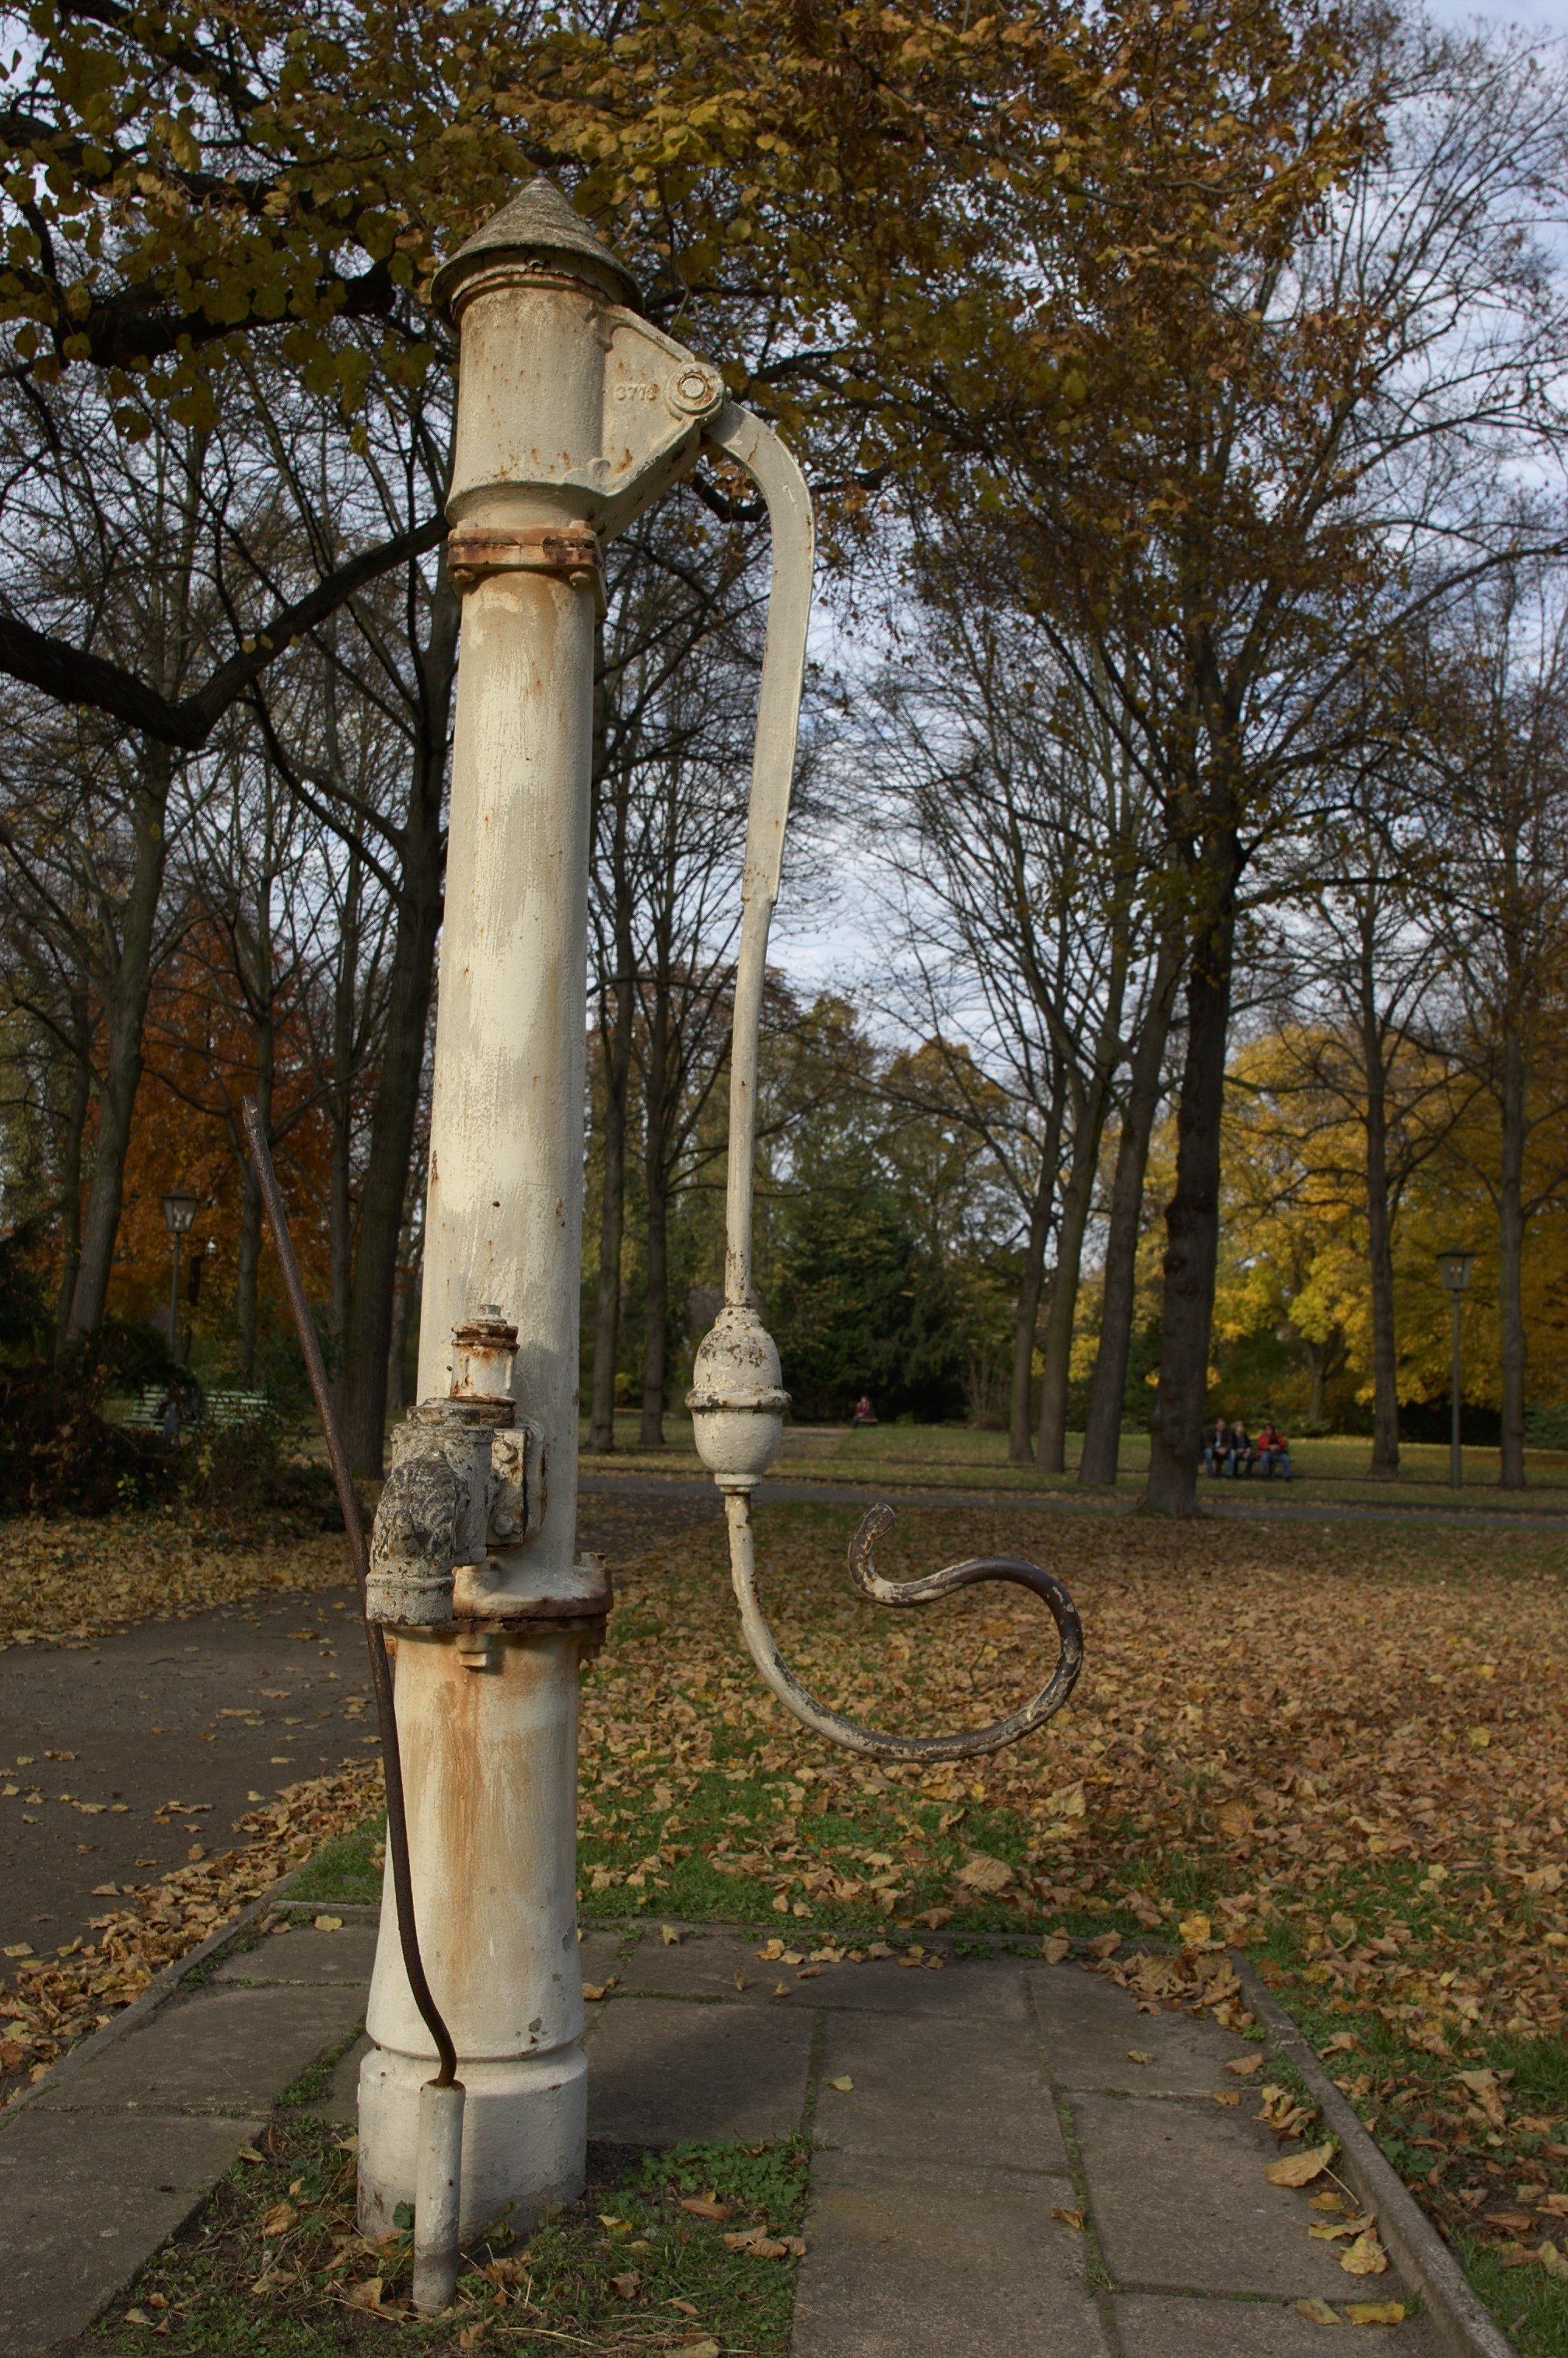
tree, structure, monument, arch, column, park, lighting, sculpture, memorial, art, rawtherapee, germany, deutschland, berlin, pentax, 20mm, 2010, lenstagged, steffenzahn, k100d, justpentax, iamflickr, cosina, voigtlander, skopar, colorskopar, cv20, colorskopar20mmf35slii, 20mmf35slii, voigtlander20mm, cv2035, skopar20mmf35, pankow, waterworks, wasserwerk, cosinavoigtl nder, cosinavoigtl ndercolorskopar20mmf35, voigtl nder20mmf35colorskoparslii, voigtl nder20mmf35, woody plant, outdoor structure